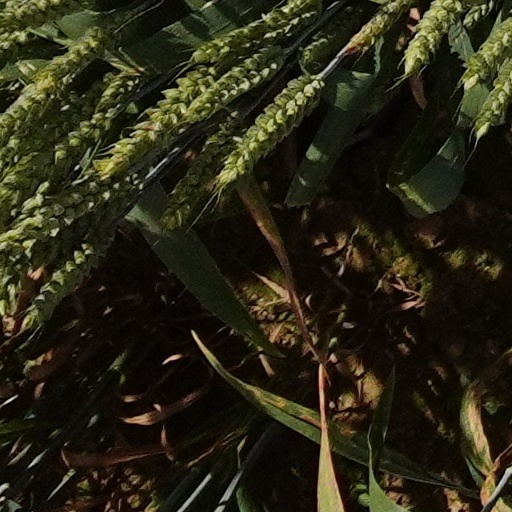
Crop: wheat